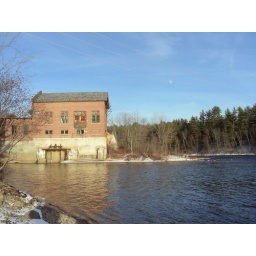
First (long defunct) three-phase power plant in New Hampshire, on the Merrimack river north of Concord.